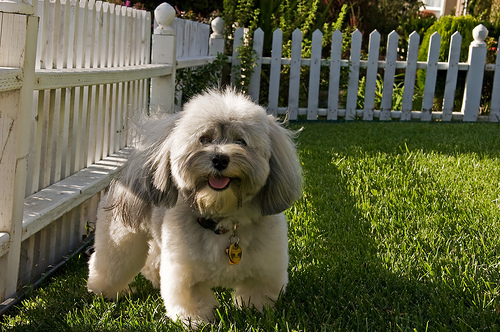
Breed: havanese